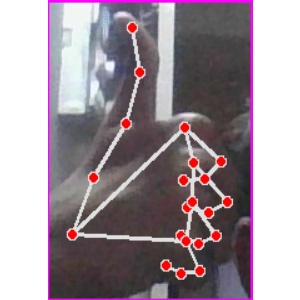
अक्षर: थ